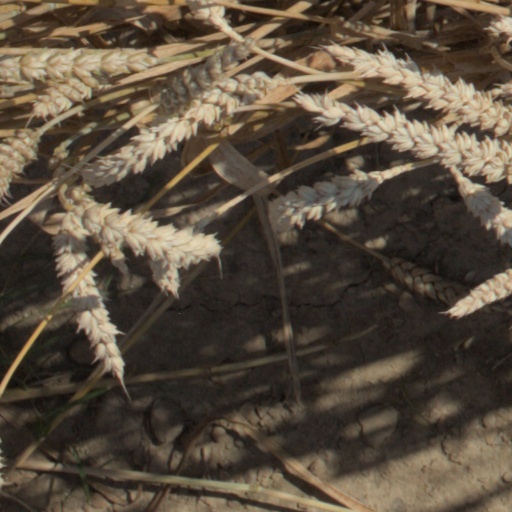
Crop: wheat